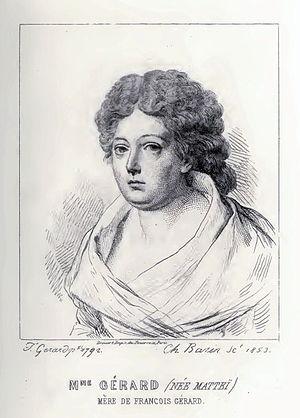
Portrait de Claire Mattéi, mère de François Gérard, soeur de François Xavier Tortoni
François Gérard, né à Rome le 4 mai 1770 et mort à Paris le 11 janvier 1837, est un peintre d’histoire, portraitiste et illustrateur néo-classique français.